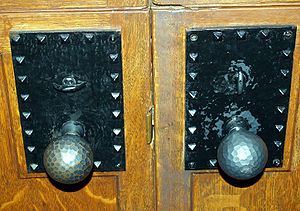
Dørgreb / Galleri
Dørgreb eller dørhåndtag sælges i Danmark typisk via byggemarked. Ønsker man sig et dørgreb udover det almindelige skal man i specialbutikker eller i webshops.